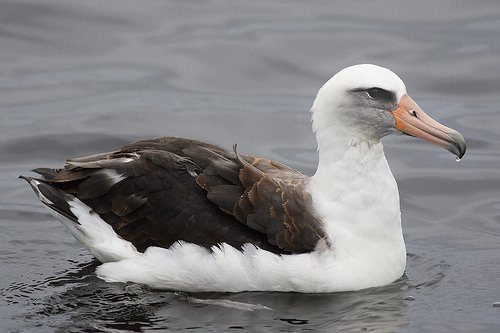
the body of this bird is white but its wings and rump are dark brown.
this bird as a long white neck and beak, it's cheek is powdered with grey with it's wings and tail black with a light brown tip on each feather.
a larger water bird with white body, dark brown wings, and orange bill.
this bird has a white body, black and brown wing, and a long hooked bill.
medium to large white brown and black bird with long orange and black beak
this particular bird has a white belly and sides and dark brown secondaries
this bird has a belly that is white with brown secondaries
this bird has a long, hooked bill that is mostly orange with black at the tip, and while primarily white in color, it has brown wings.
this bird has a white crown and breast but dark brown wings and an orange bill.
a large white water bird with dark brown wings and long, hooked orange bill.
Species: Laysan Albatross